Corporation tax in the Republic of Ireland

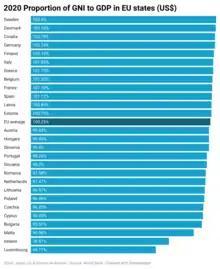
Ireland has one of the most disparate GNI to GDP ratios in the EU.

Ireland's IP–based BEPS tools have only attracted material operations from multinationals whose home jurisdiction had a "worldwide tax" system; namely, the U.K pre–2009, and the U.S. pre–2018 (see "Table 1"). Ireland has not attracted material technology or life sciences multinationals (outside of a specific plant, under its TP–based "Contract Manufacturing" BEPS tool), whose home jurisdiction operates a "territorial tax" system. , there are only 6 remaining jurisdictions in the world who operate a "worldwide tax" system, of which Ireland is one (namely, Chile, Greece, Ireland, Israel, South Korea, Mexico).